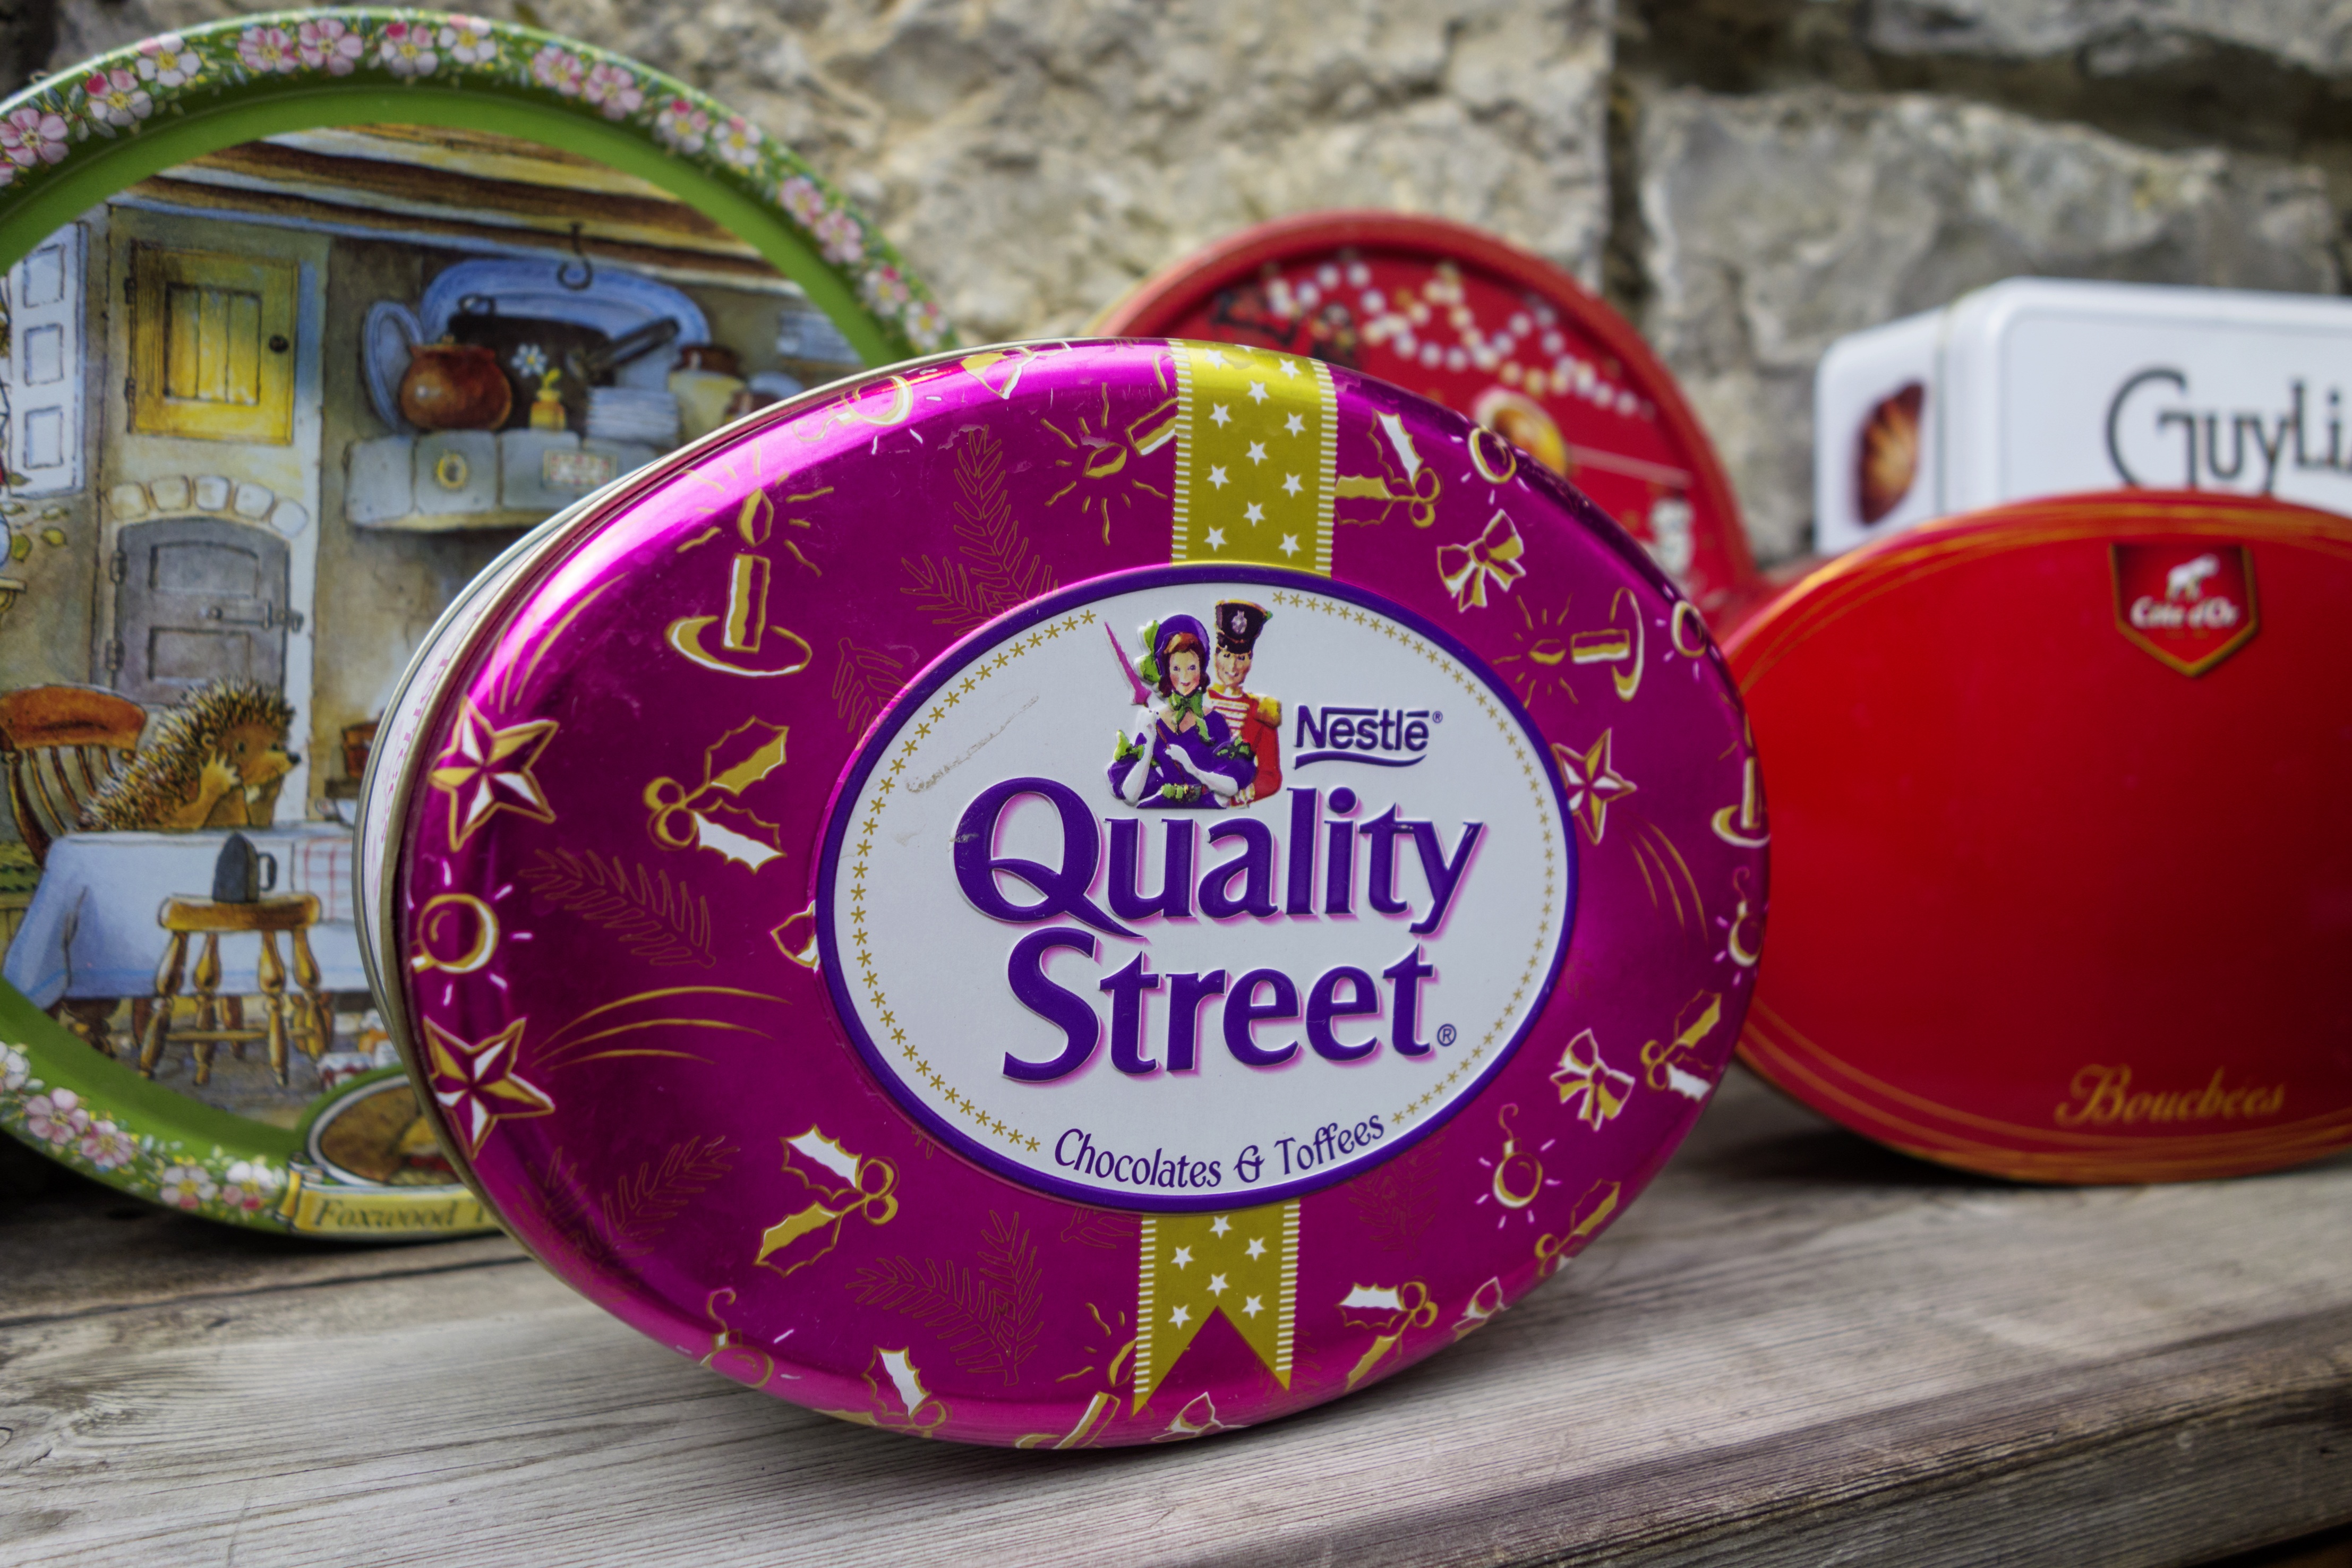
vintage, old, red, color, box, boxes